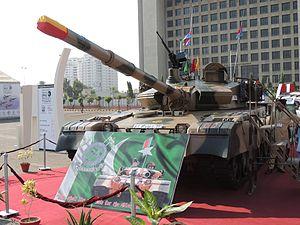
Le Al-Khalid est le char de combat principal du Pakistan. Il est basé sur le Type 90-II dénommé également MBT-2000 de la société chinoise Norinco et est de fabrication entièrement locale depuis 2001, par Heavy Industries Taxila.